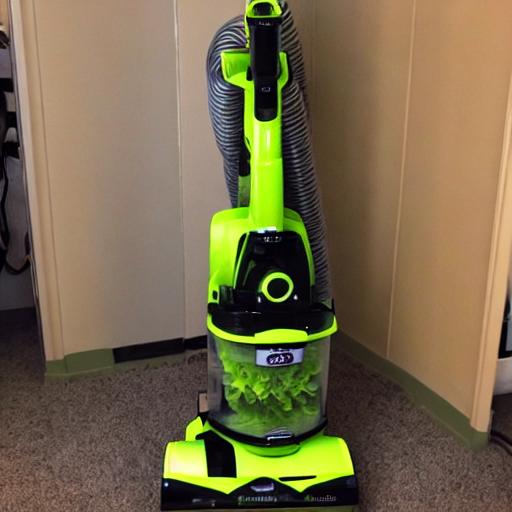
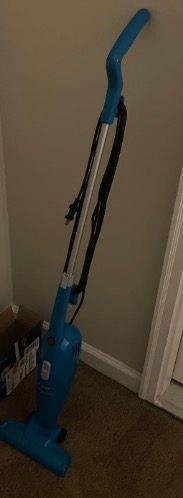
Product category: items_vacuum
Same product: no